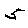
Label: 5